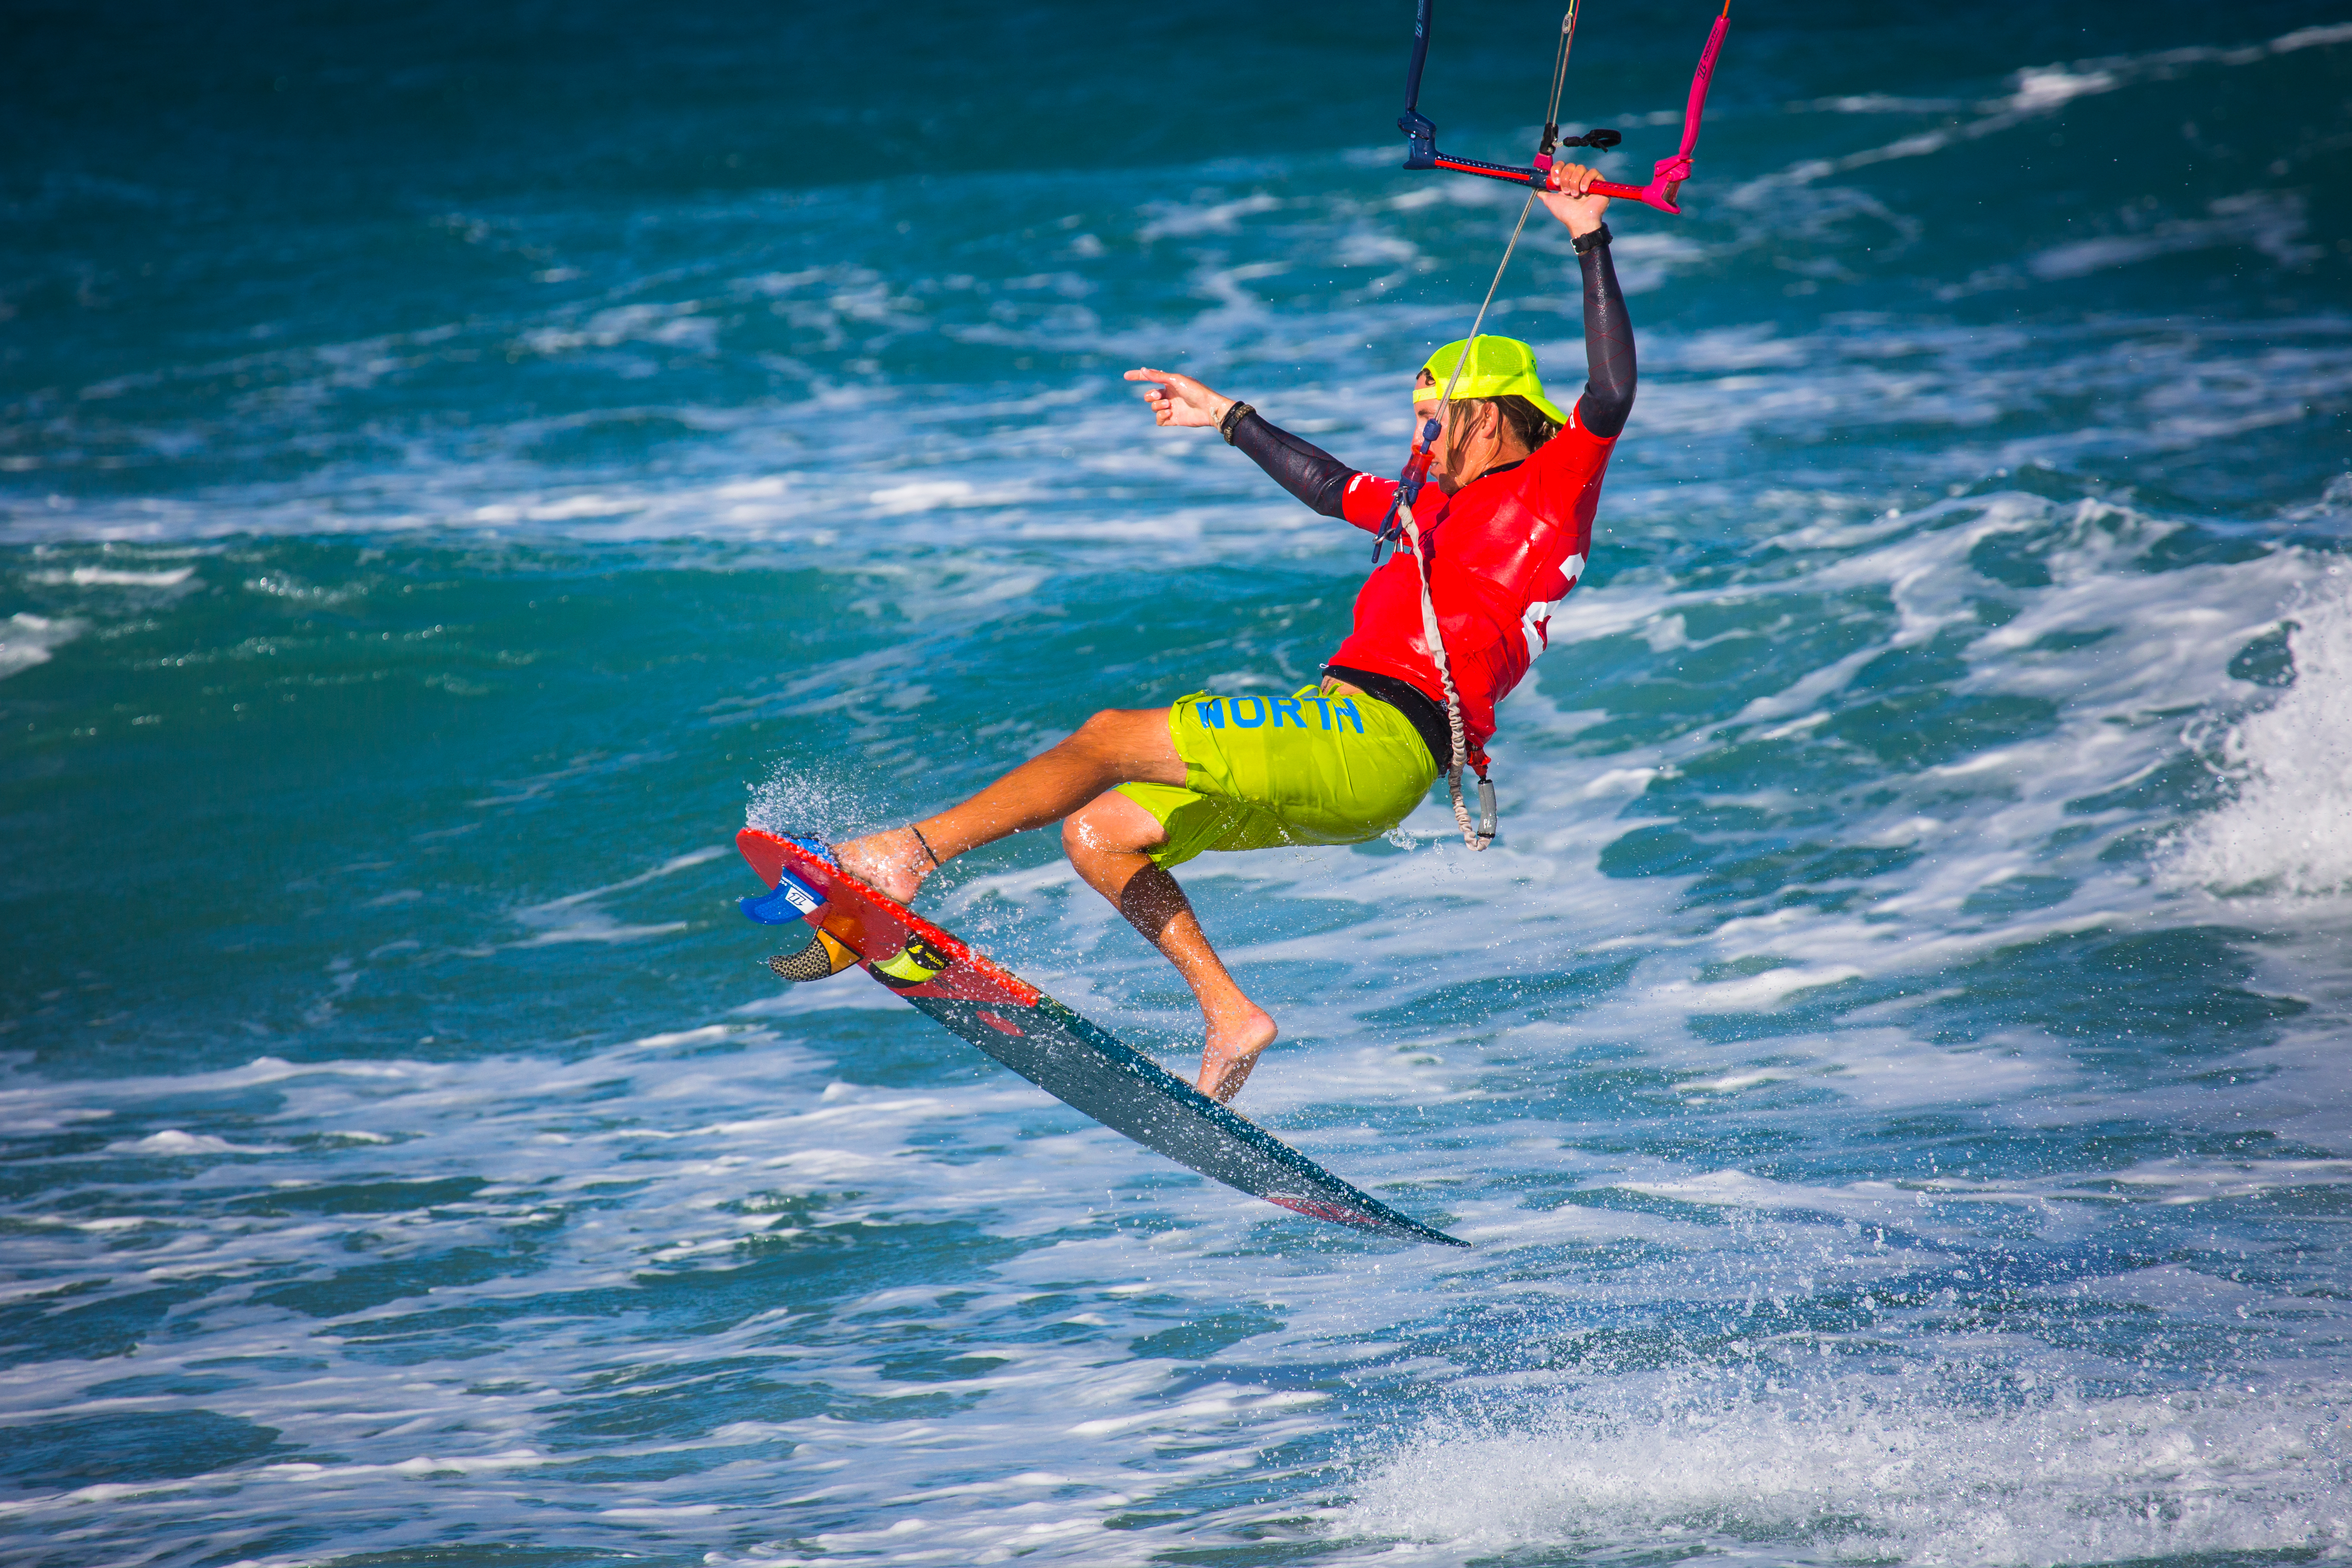
sea, ocean, wind, jump, vacation, surfing, kite, sailing, action, canon, surfboard, extreme, extreme sport, toy, flip, 2016, competition, sports, cool, baja, windsurfing, spin, kitesurfing, kiteboarding, lord, piercemartin, mikebonnicce, kiteboard, water sport, windsports, wind wave, boardsport, surfing equipment and supplies, kite sports, surface water sports, individual sports